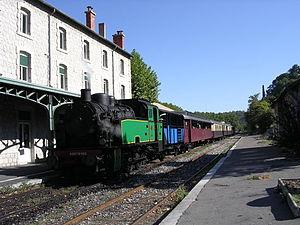
Chemin de fer Anduze - Saint-Jean-du-Gard (Anduze, France)
Le train à vapeur des Cévennes est un train touristique qui circule entre Anduze et Saint-Jean-du-Gard, dans les Cévennes.